Sultan of Oman's Armed Forces

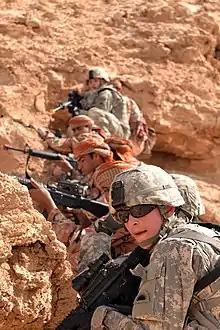
American Oregon National Guard training in Oman alongside the Omani Army

In the years following the end of the Dhofar rebellion, the SAF continued to expand and modernise. Links with Britain remained close and all three UK armed services have provided advisers on Loan Service to the SAF and this arrangement remains in place; although numbers have steadily reduced as 'Omanisation' progressed. One facility enjoyed by Britain was the use of the airbase on Masirah Island off the southern coast, as a staging post. The United States was granted the same facilities, which was to become important as tension increased in the Persian Gulf. In the mid-1980s the Sultan of Oman's Air Force (SOAF) operated Hawker Hunter F6, SEPECAT Jaguar and C-130 Hercules aircraft from an in-country air base at Thumrait.